LGBTQ themes in speculative fiction

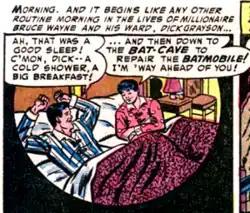
Bruce Wayne and Dick Grayson. Panel from "Batman" No. 84 (June 1954), page 24.

As genres of popular literature, science fiction (SF) and fantasy often seem more constrained than non-genre literature by their conventions of characterisation and the effects that these conventions have on depictions of sexuality and gender. Science fiction in particular has traditionally been a puritanical genre oriented toward a male readership. Sex is often linked to disgust in SF and horror, and plots based on sexual relationships have mainly been avoided in genre fantasy narratives. On the other hand, science fiction and fantasy can also provide more freedom than realistic literature to imagine alternatives to the default assumptions of heterosexuality and masculinity that permeate many cultures. Homosexuality is now an accepted and common feature of science fiction and fantasy literature, its prevalence due to the influence of lesbian-feminist and gay liberation movements.